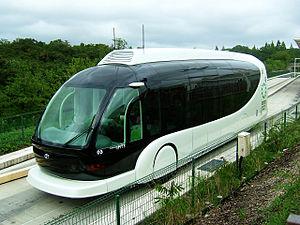
La multimodalité désigne la présence de plusieurs modes de transport différents entre deux lieux. On parle de multimodalité entre deux lieux si on peut les relier par des trajets empruntant des modes de transport différents ; par exemple la multimodalité entre deux villes renvoie à l'existence à la fois d'une ligne de chemin de fer et d'une autoroute.